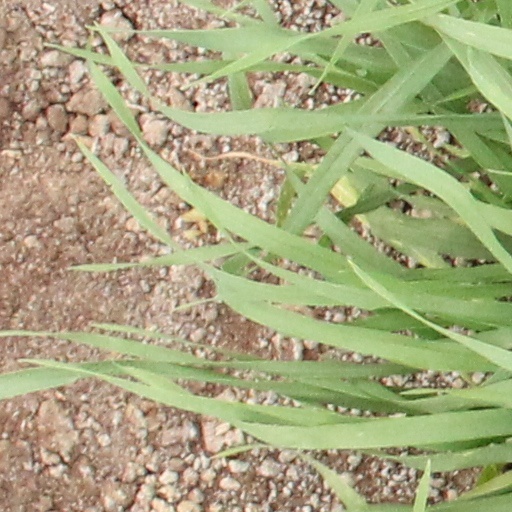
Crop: wheat